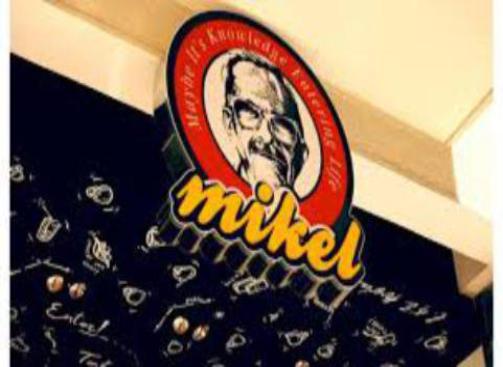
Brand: mikel coffee company
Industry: Food